2009 swine flu pandemic in Turkey

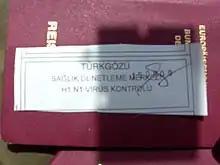
Turkish H1N1 control

The virus reached Turkey in May 2009. A U.S. citizen, flying from the United States via Amsterdam was found to have the swine flu after arriving at Istanbul's Atatürk International Airport. Turkey is the 17th country in Europe and the 36th country in the world to report an incident of swine flu.